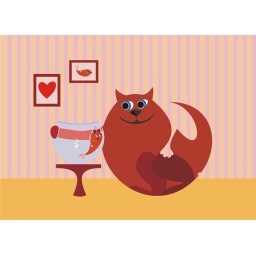
cat and fish in love (vectortuts contest)